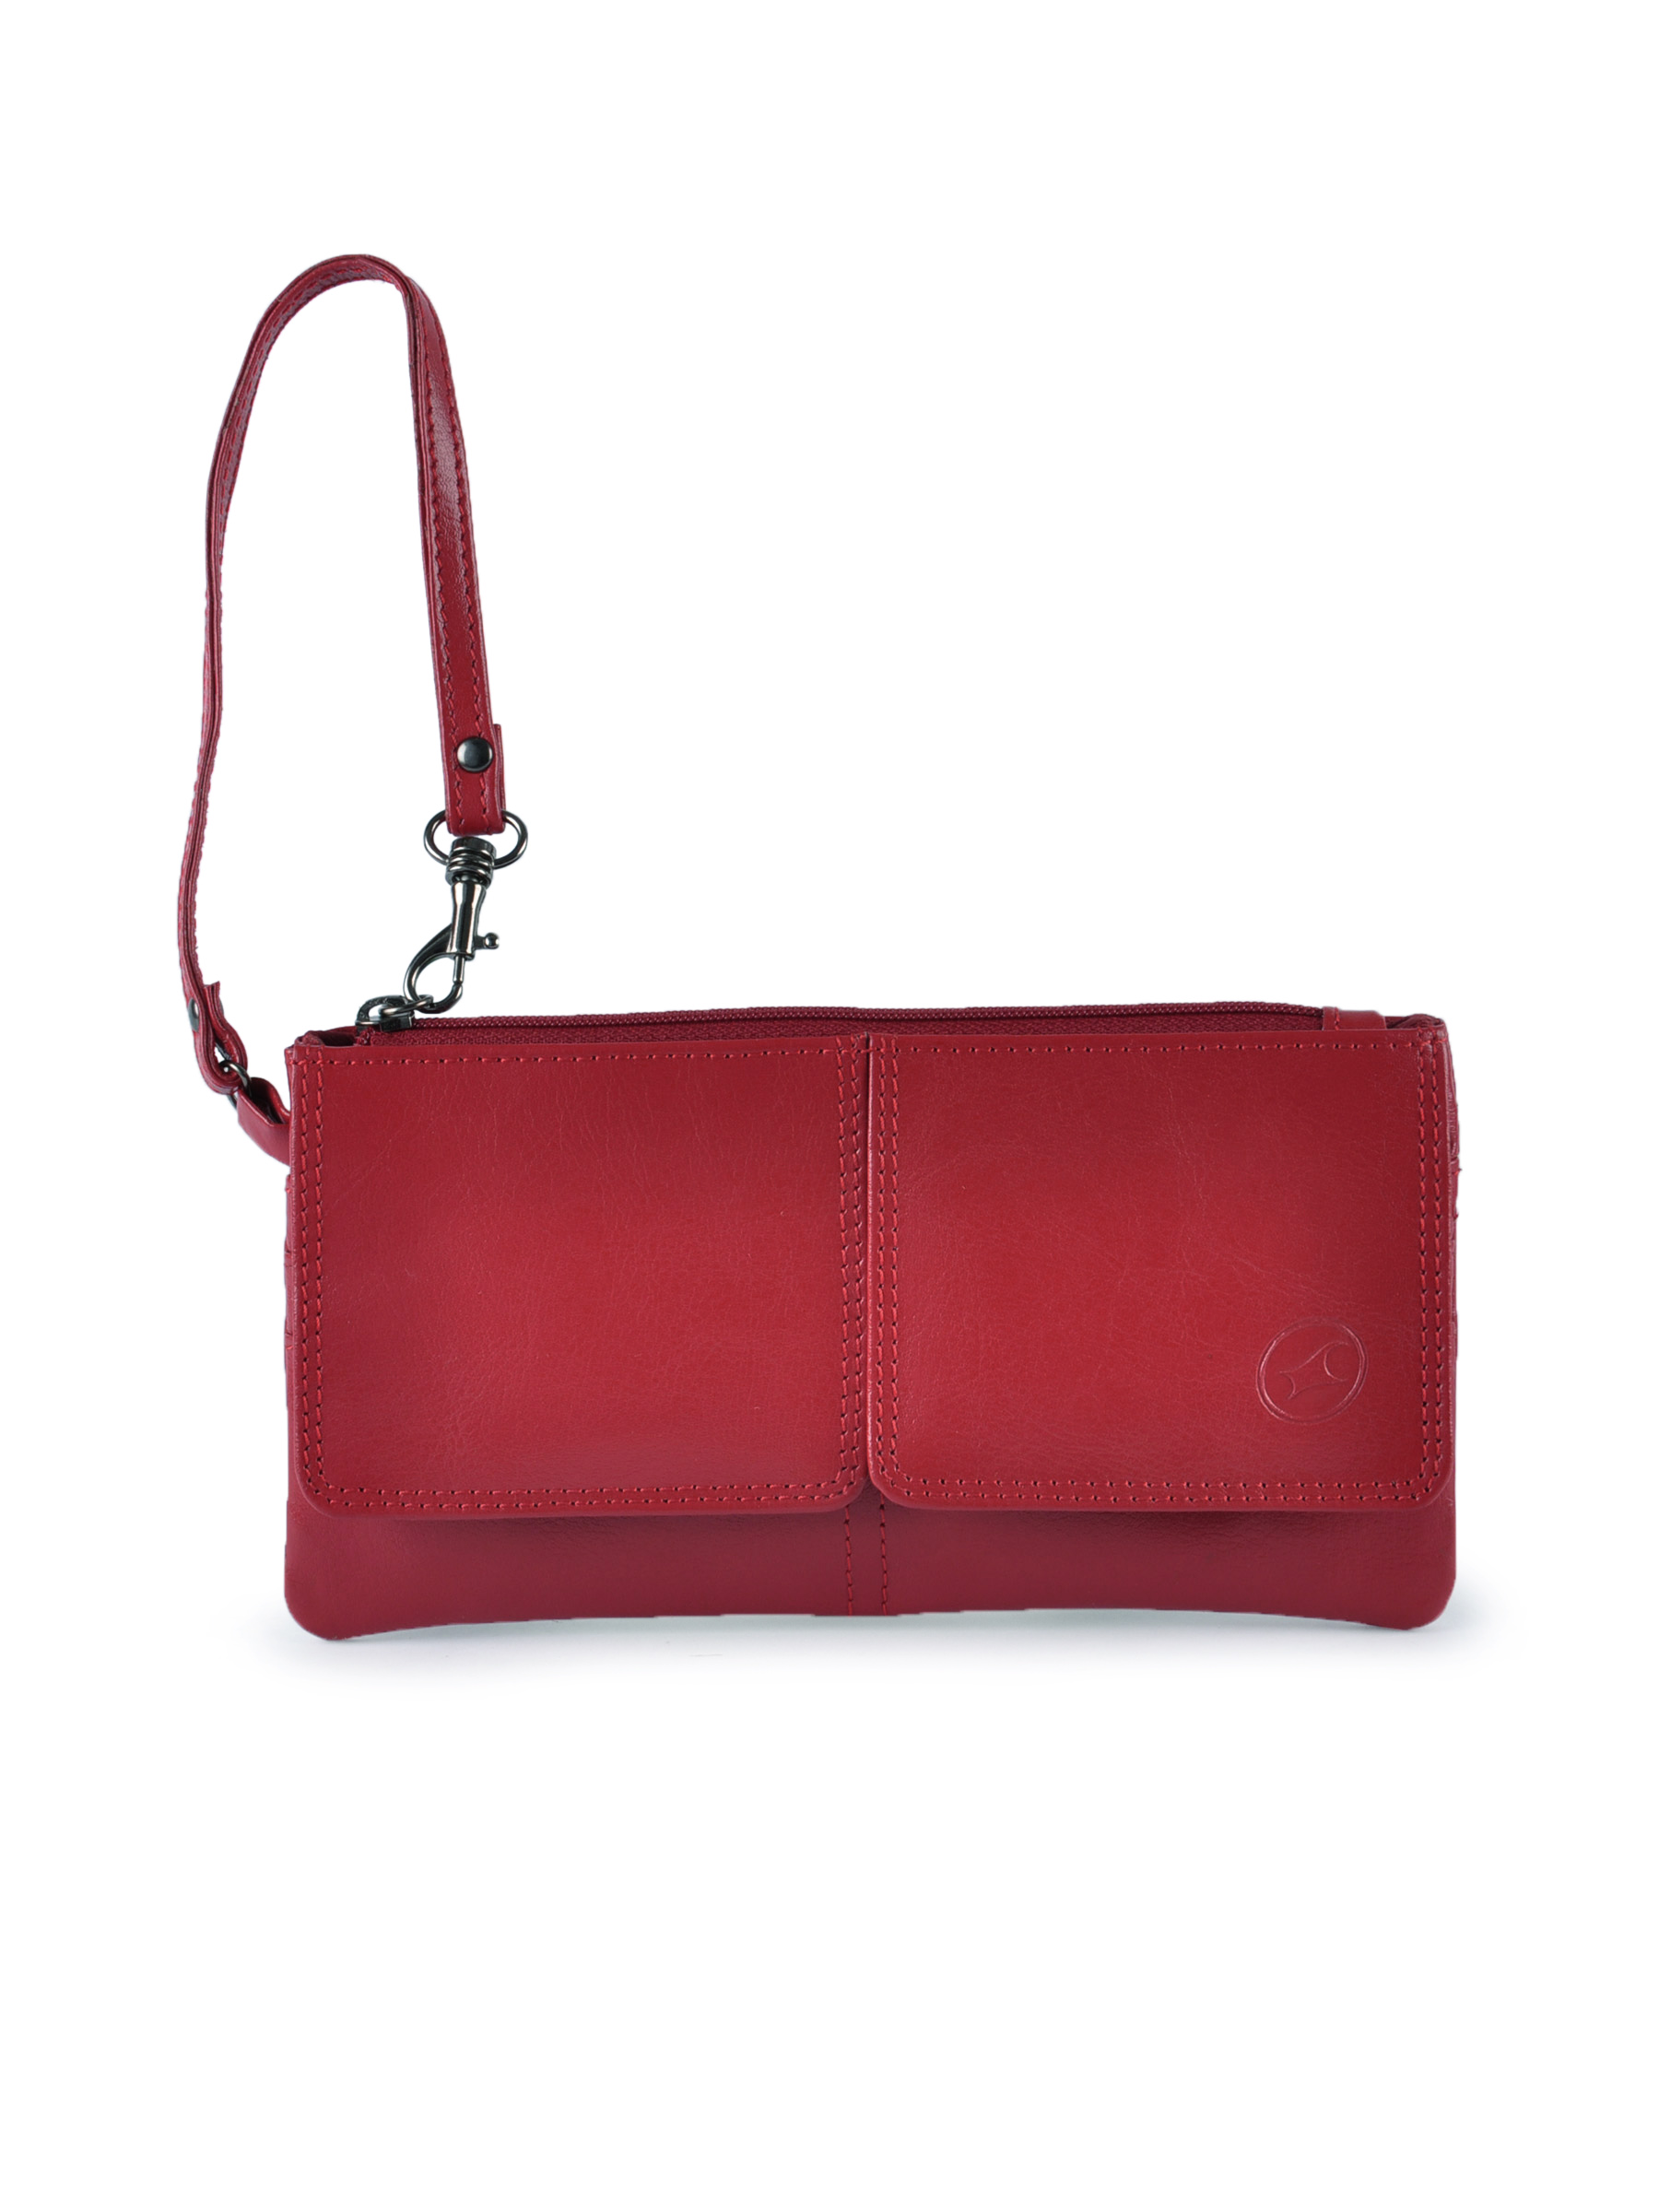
Fastrack Women Leather Red Wallet
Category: Accessories / Wallets / Wallets
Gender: Women
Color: Red
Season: Winter 2016
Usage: Casual